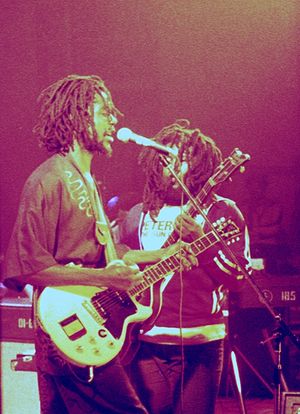
Peter Tosh
Peter Tosh
Peter Tosh var en jamaicansk reggaemusiker, rasta og social aktivist.